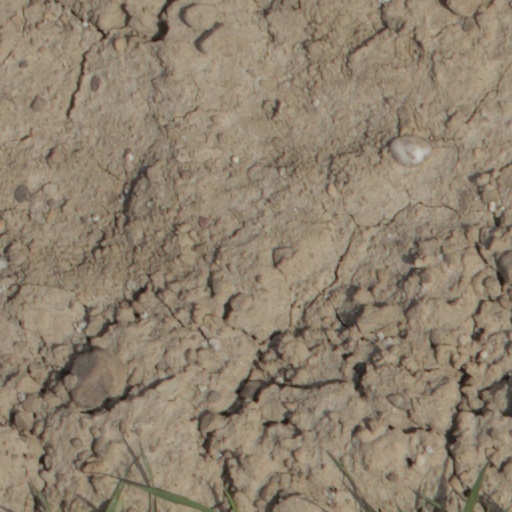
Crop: wheat